Mokri Yaly

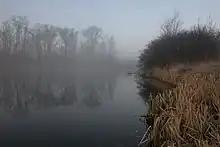
Mokri Yaly river in fog

The river is 147 km long. Beginning near Volnovakha in Donetsk Oblast, it flows northwards, through the town of Velyka Novosilka, where the Shaitanka and rivers join it, while smaller rivers like the Sukhа Yalа (or Balka Sukhi Yaly) and Kobylna join it elsewhere. The Mokri Yaly enters the Vovcha river near the border with Dnipropetrovsk Oblast. A dam near the village of Staromlynivka creates a reservoir used for irrigation and water supply.